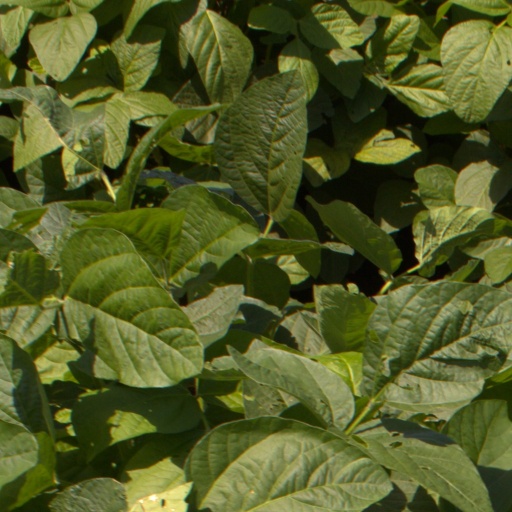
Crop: soybean